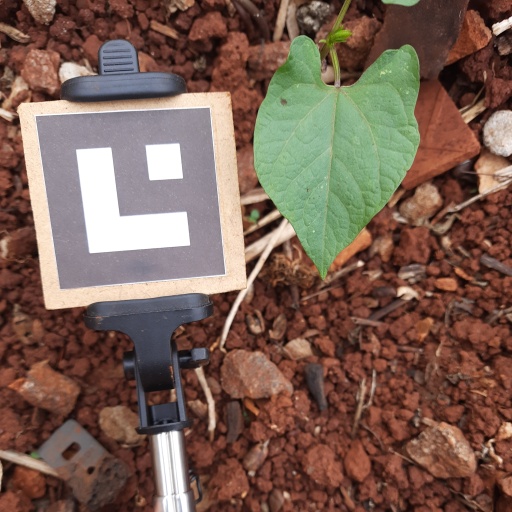
Observations: wavy surface, no eating holes, under shade